Plastic ratio

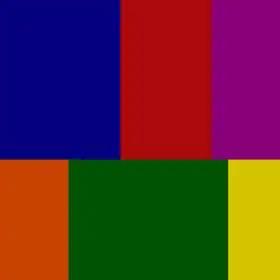
Rectangles in aspect ratios (top) and (bottom row) tile the square.

The plastic ratio and golden ratio are the only morphic numbers: real numbers for which there exist natural numbers m and n such that and Morphic numbers can serve as basis for a system of measure.